Orphans of Apollo

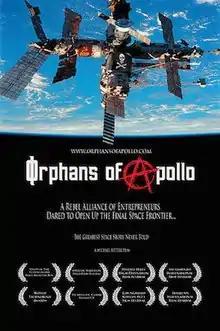

Orphans of Apollo is a 2008 documentary film analyzing the embryonic private spaceflight movement of the turn of the millennium, through MirCorp's attempt to privatize and save the "Mir" space station.